Opie and Anthony

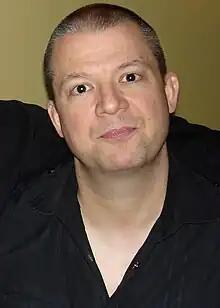
Show "third mic" Jim Norton made his debut appearance on "Opie and Anthony" in 2000.

December 1999 saw the show's first annual Homeless Shopping Spree, a segment that involved homeless people going on a shopping spree in a mall with money donated by listeners. The event was stopped by security, who had the twelve contestants removed from the building. Boston Mayor Thomas Menino declared the segment degraded and humiliated the contestants, and that it was immoral to hold such an event on the same day the city was to do a census count of the homeless townspeople. The 2008 edition of the spree was planned, but was shelved by lawyers who argued it could only take place if a mall gave permission.